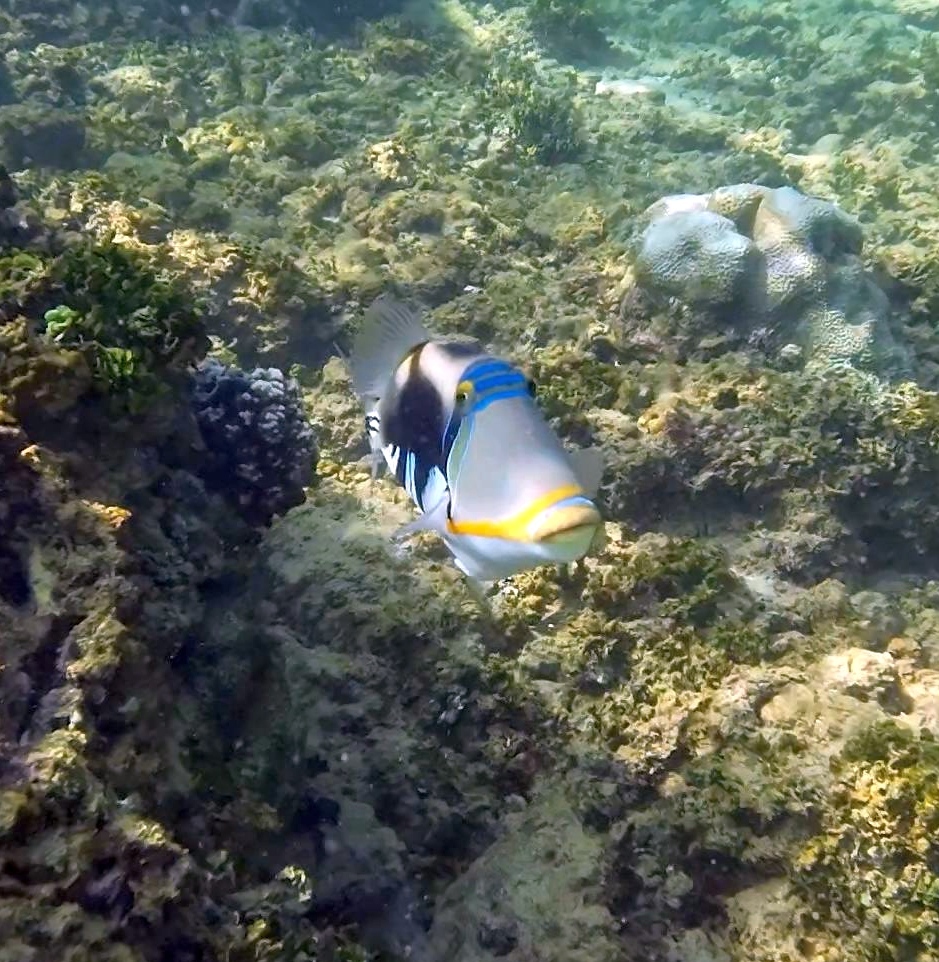
Rhinecanthus aculeatus (Lagoon Triggerfish)